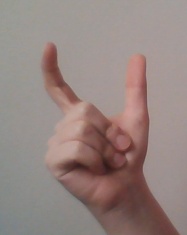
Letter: nun